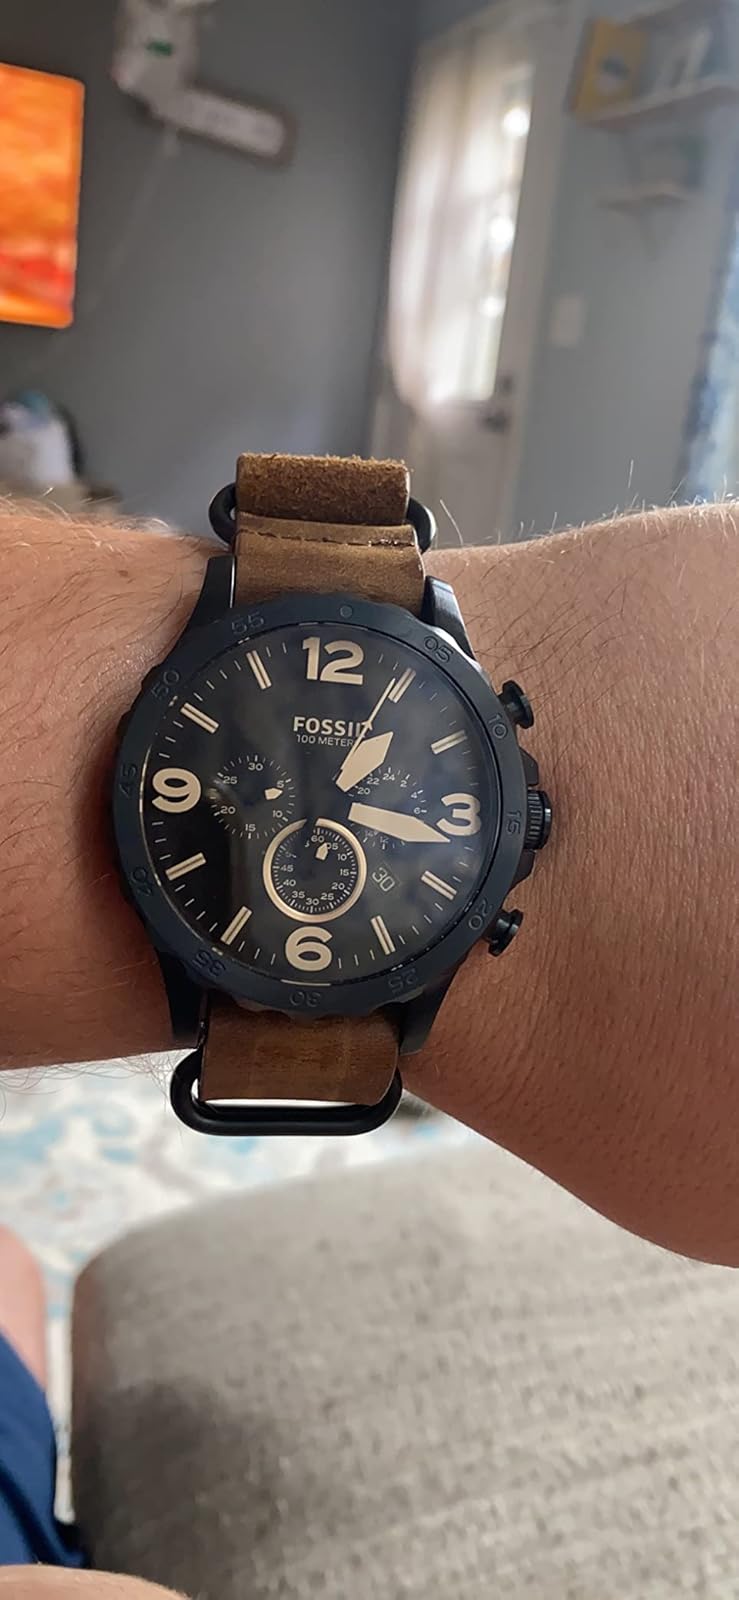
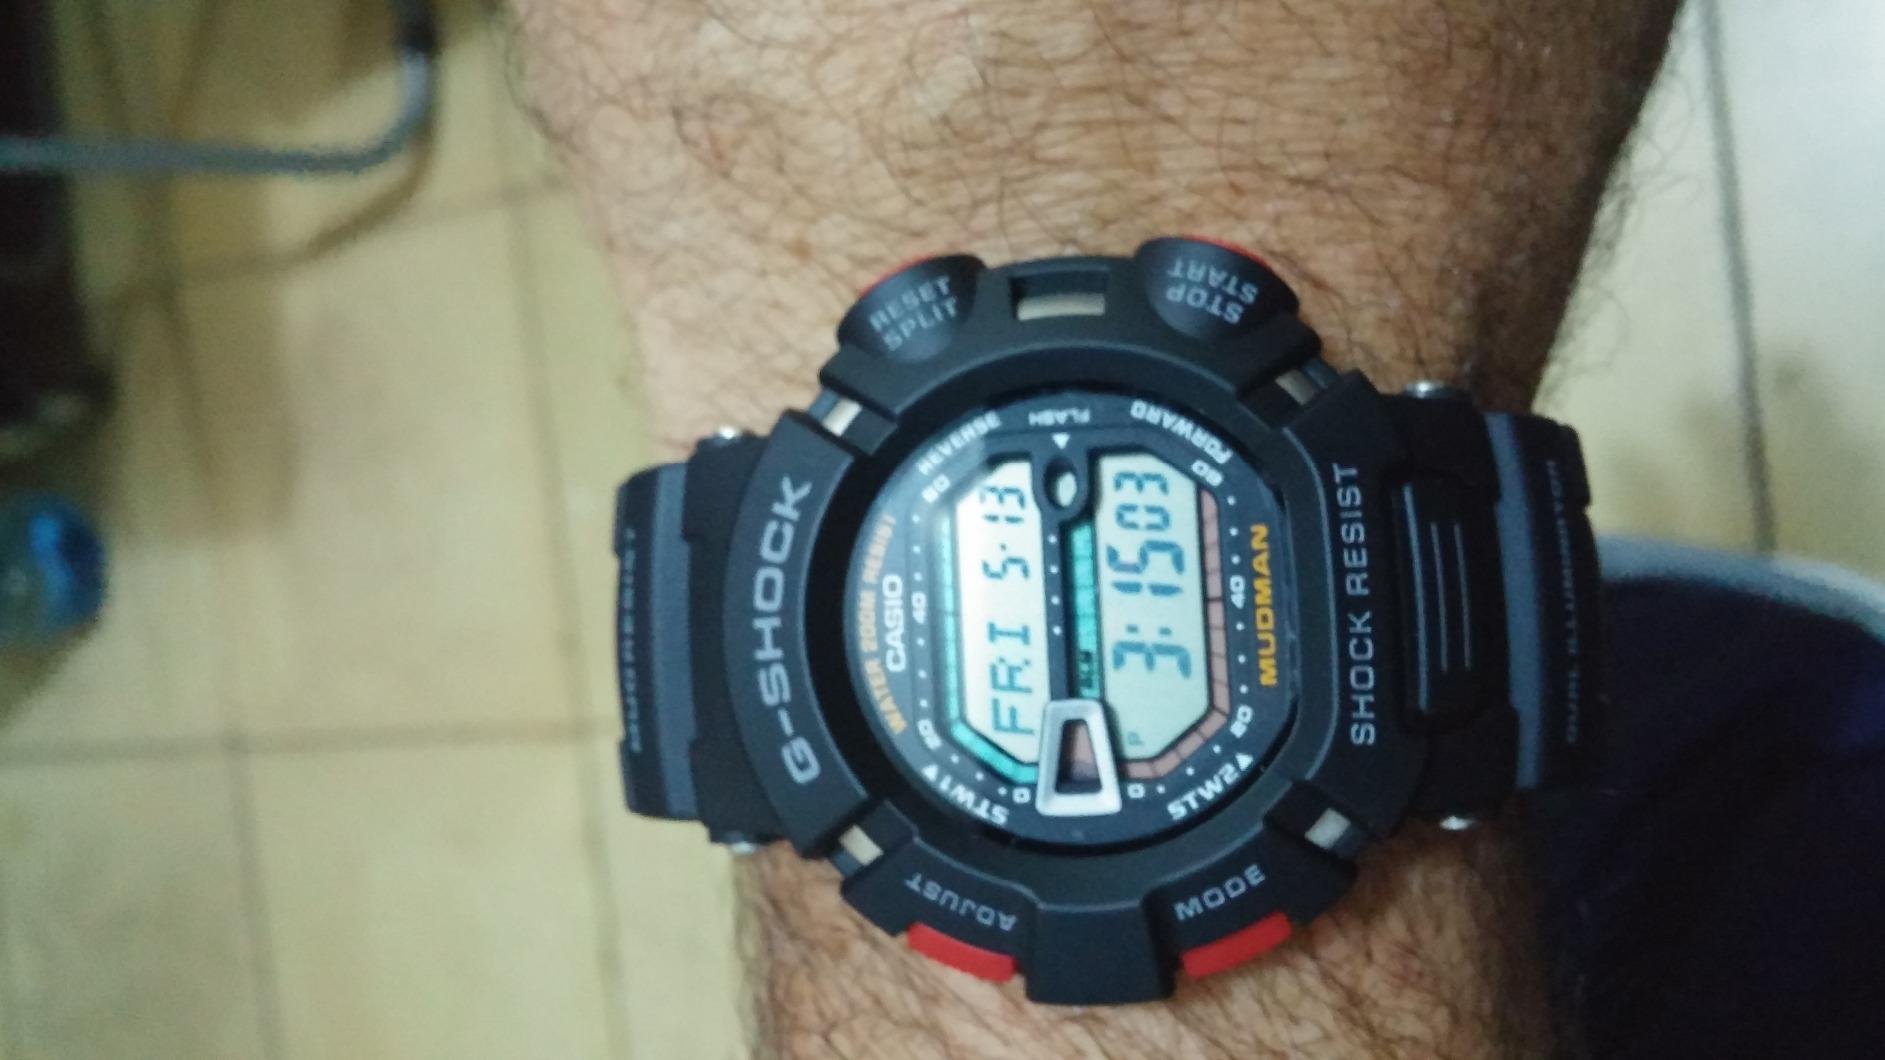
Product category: accessories_watch
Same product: no